Describe the emotion expressed in this image:  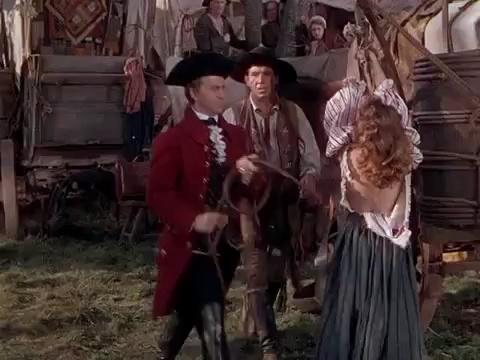
This person displays Suffering, valence and arousal with low intensity.